Ruin (punk band)

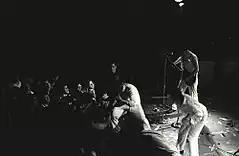
Ruin performing at the Trocadero Theatre in Philadelphia, 1986

As teenagers inspired by the eruption of the American and British punk movement, the Wallis brothers and Adams began writing songs together around 1978. Several songs that became fixtures of Ruin's performances date to this early period, including their revved-up covers of Leonard Cohen. In what became a hallmark of Ruin, the early Wallis-Adams songs, while loyal to the hyper-rhythms and aggressive delivery of early punk and later hardcore, were just as likely to evoke the melancholia of American folk music or the frantic jam quality of psychedelic rock. Incoming bassist Cordy Swope added elements of 1960s British invasion and American underground art rock to the band's mix of styles. This eclecticism became a defining feature of the Philadelphia underground music scene of the 1980s and beyond, an environment that contributed to Ruin's success. American author and urbanist Adam Greenfield noted: "Philadelphia threw nothing but curveballs. McRad, The Dead Milkmen, Pagan Babies, Scram: none of them quite fit the template, somehow. They were too weird, too goofy, too unpredictable, too hard to fit into the categories that were already then beginning to solidify." Illustrating Ruin's own eclecticism, Greenfield adds, "Which brings us at last to Ruin...If you were lucky enough to see them play, you never forgot it. There were rugs. There were, no lie, candles. The band filtered onto the stage dressed in white from head to toe. The message was unmistakable: whatever it was you were about to witness, it wasn’t going to be yet another clutch of Black Flag wannabes, sounding off about their petty beefs with still pettier authorities."